Thomas Tyers

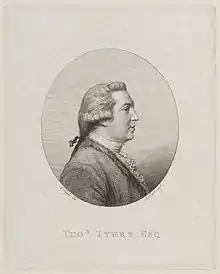
Thomas Tyers

He was the eldest son of Jonathan Tyers, proprietor of Vauxhall Gardens in south London. He matriculated at Pembroke College, Oxford, on 13 December 1738, graduating B.A. 1742, and M.A. (from Exeter College) 1745. He was called to the bar at the Inner Temple in 1757.